Earl F. Palmer

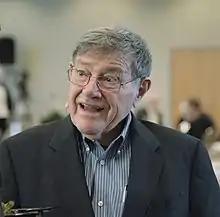

Earl Frank Palmer (November 26, 1931 – April 25, 2023) was an American Presbyterian minister and Reverend. He served in pastoral ministries at University Presbyterian Church in Seattle, Union Church in Manila, First Presbyterian Church of Berkeley, and The National Presbyterian Church in Washington, D.C. Palmer was known for his expositional preaching and teaching style. He had a strong interest in pursuing theological themes that are present in classic and contemporary literature, with focus on authors such as C.S. Lewis, J.R.R. Tolkien, Karl Barth, and Dietrich Bonhoeffer. Palmer wrote over 20 books, and served on the boards of Princeton Theological Seminary, New College Berkeley, Whitworth University and Regent College.